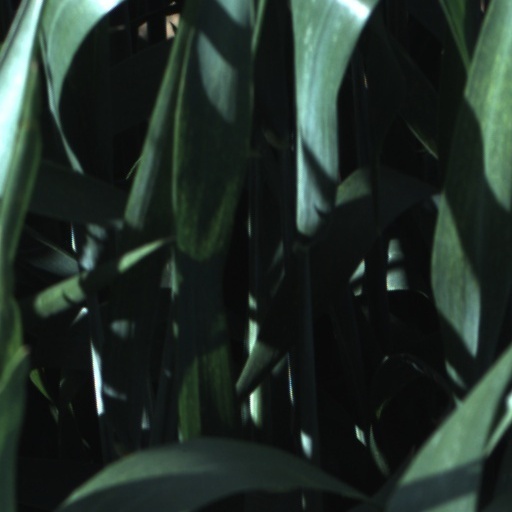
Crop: wheat